Bridgeport Center

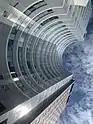
Bridgeport Center viewed from the ground, on its west facade.

An 18-story tower rises from the complex, clad with steel and granite facades. The southern face of the tower is primarily made of granite and is in the shape of a rectangular prism, with a 1x2x2 grid shape of thick granite pillars forming the tower's distinguishing roof piece. To the north of the granite portion of the tower, a wider white portion holds most of the tower's area. On the west face, this part of the building has a central curve inward. The roof of this portion contains two mechanical penthouses that are stacked on top of each other, each having a greater setback than the last.